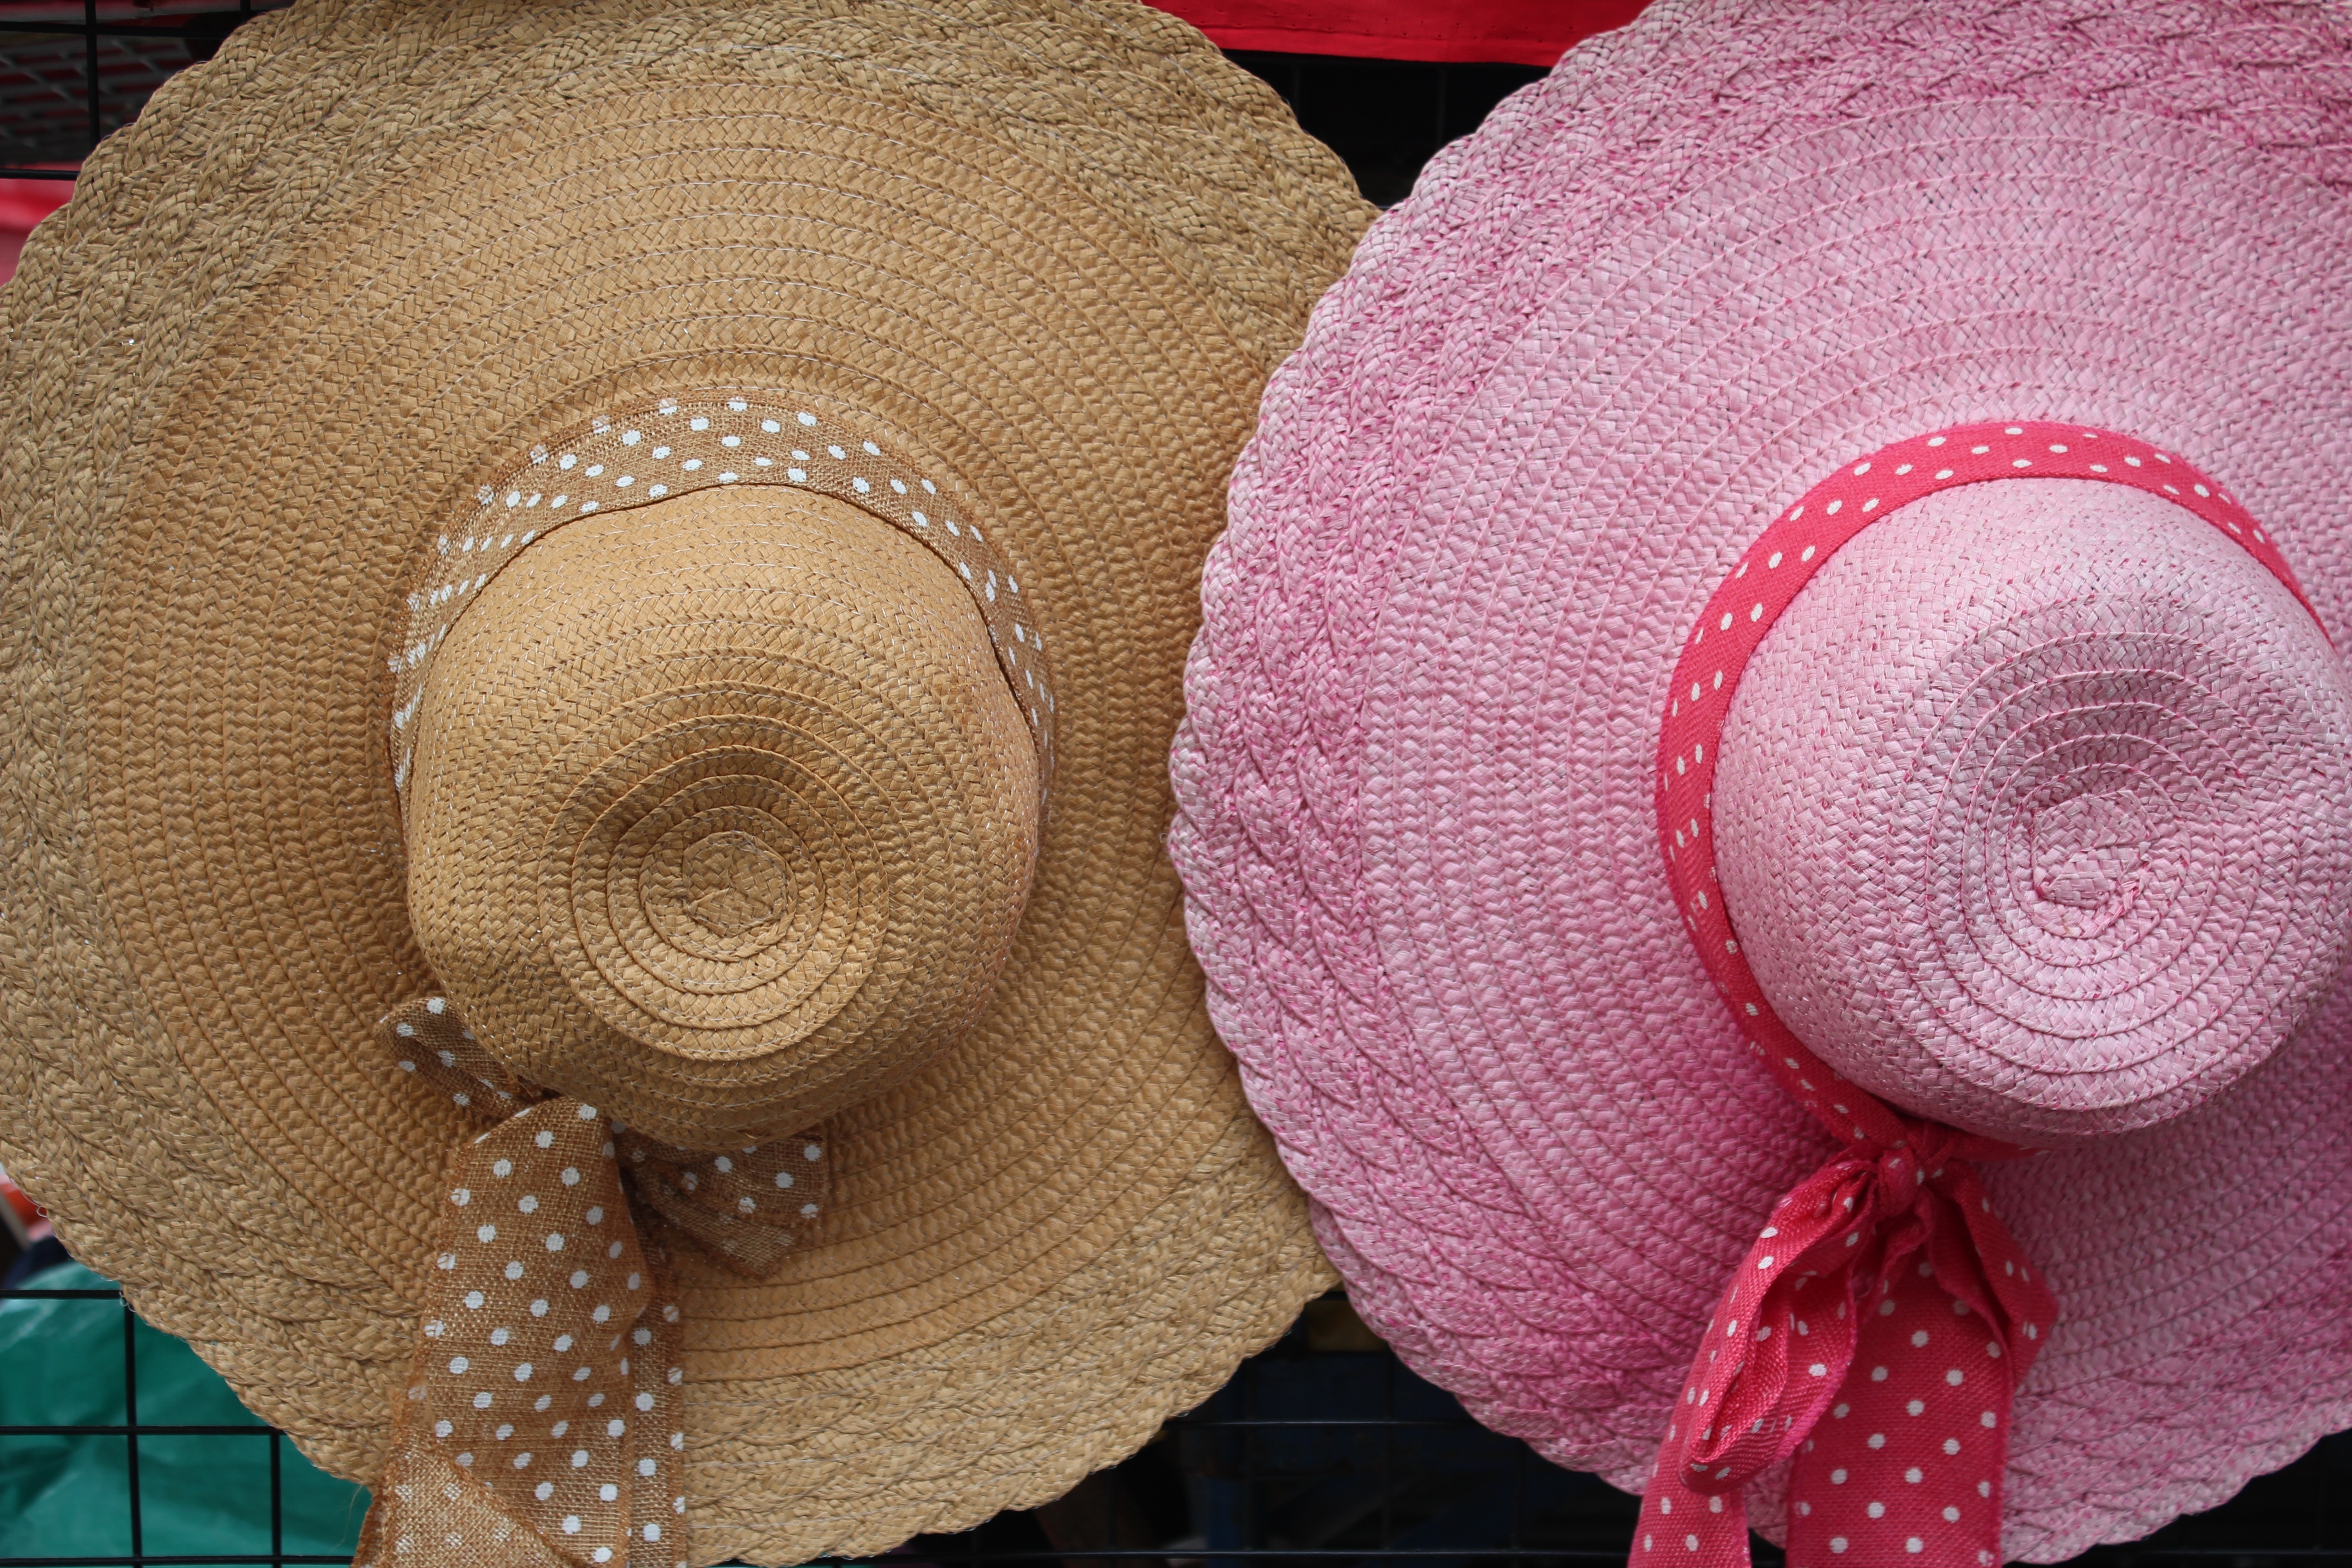
flower, petal, decoration, hat, clothing, pink, headgear, wool, circle, thread, crochet, textile, art, beige, straw, panel, headwear, fashion accessory